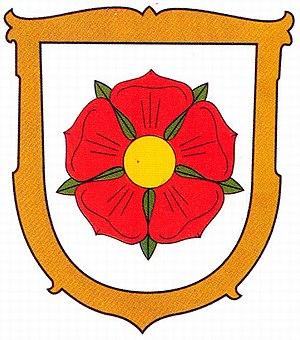
Zbiroh est une ville du district de Rokycany, dans la région de Plzeň, en République tchèque. Sa population s'élevait à 2 487 habitants en 2018.